Bergfried

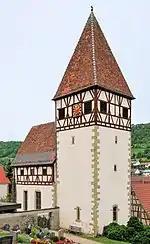
Fortified church of St. Alban & St. Wendelin in Morsbach, Germany

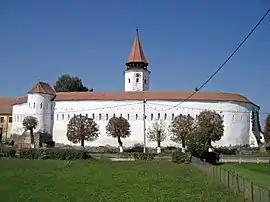
Fortress church in Prejmer, Transylvania

Clear parallels to the bergfried's function as a refuge were the fortified storage barns on the lightly fortified farms of the lesser nobility as well as the stone church spires of villages and fortified churches.